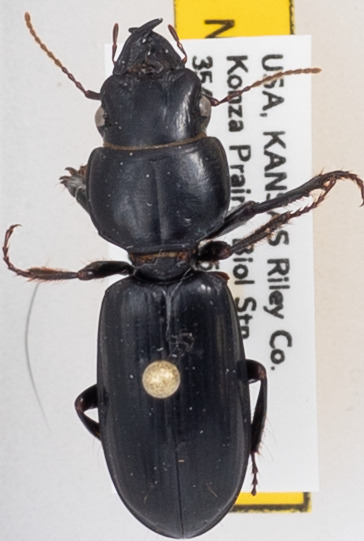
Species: Scarites subterraneus
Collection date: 2018-08-02
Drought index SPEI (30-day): -0.39
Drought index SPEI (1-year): -2.01
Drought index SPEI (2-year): -1.25